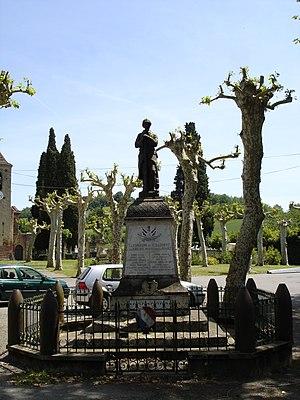
Monument aux Morts de Saint-Laurent sur Save (Haute-Garonne, France)
Saint-Laurent est une commune française située dans le département de la Haute-Garonne, en région Occitanie.